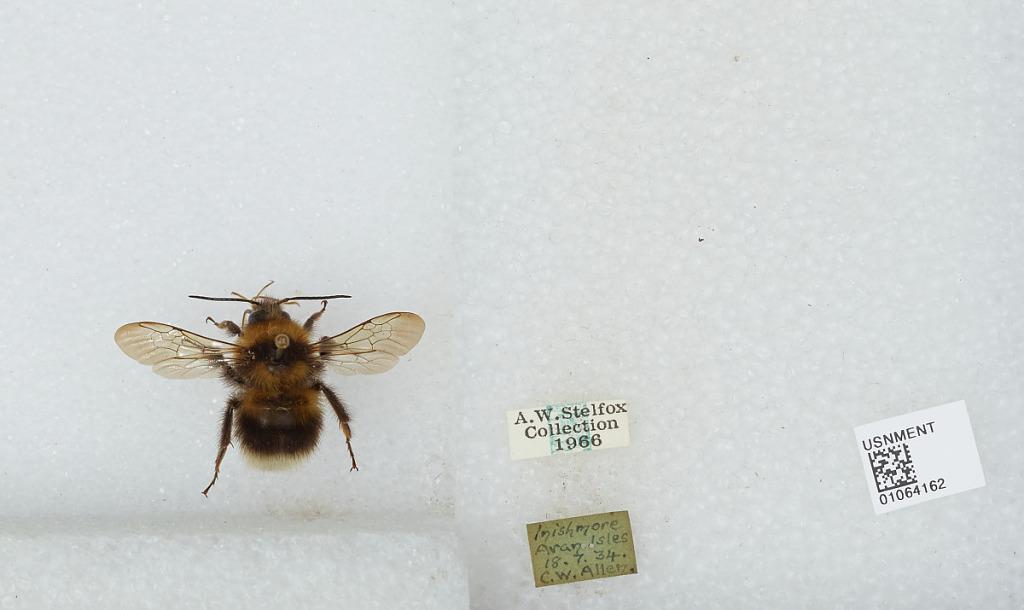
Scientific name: Bombus sp.
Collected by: C. Allen
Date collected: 1934-7-18
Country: Ireland
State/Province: Galway
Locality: Inishmore, Aran Islands
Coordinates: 53.1236, -9.7275